Dortmund-Wischlingen station

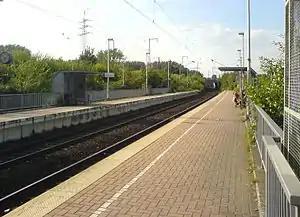
Dortmund-Wischlingen station in 2007

Dortmund-Wischlingen is a railway station on the Welver–Sterkrade railway situated in Dortmund in western Germany. It is classified by Deutsche Bahn as a category 6 station. It is served by Rhine-Ruhr S-Bahn line S2 every 30 minutes.